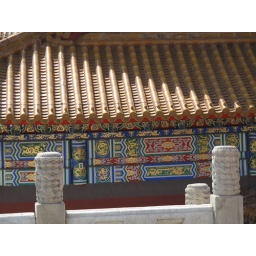
Detail under roof of building in the Forbidden City, Beijing.